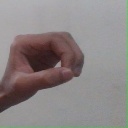
अक्षर: औ